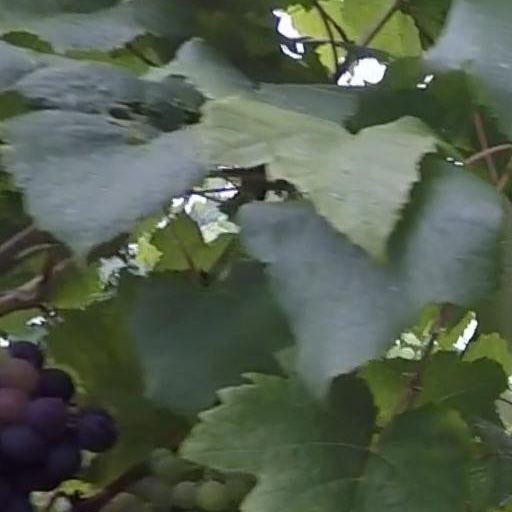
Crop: grape